Themistokli Gërmenji

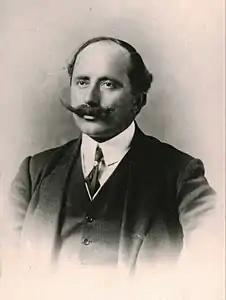

Themistokli Gërmenji (1871 – 1917) was an Albanian nationalist figure and guerrilla fighter. One of the activists of the Albanian National Awakening and the leader of the Albanian irregulars from 1909 to 1914, he became the prefect of police of the Autonomous Albanian Republic of Korçë from 1916 until his execution due to a miscarriage of justice by a French military tribunal in 1917.